The Ant and the Grasshopper

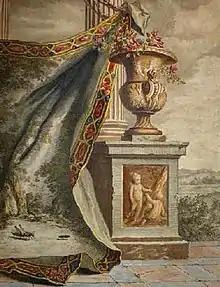
Coloured print of La Fontaine's fable by Jean-Baptiste Oudry, c. 1750

The Ant and the Grasshopper, alternatively titled The Grasshopper and the Ant (or Ants), is one of Aesop's Fables, numbered 373 in the Perry Index. The fable describes how a hungry grasshopper begs for food from an ant when winter comes and is refused. The situation sums up moral lessons about the virtues of hard work and planning for the future.